Tin Men

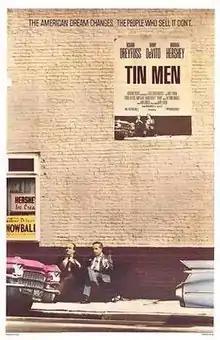
Theatrical release poster

Tin Men is a 1987 American comedy film written and directed by Barry Levinson, produced by Mark Johnson, and starring Richard Dreyfuss, Danny DeVito, and Barbara Hershey. It is the second of Levinson's tetralogy of films set in his hometown of Baltimore, Maryland, during the 1940s, 1950s, and 1960s, along with "Diner" (1982), "Avalon" (1990), and "Liberty Heights" (1999).